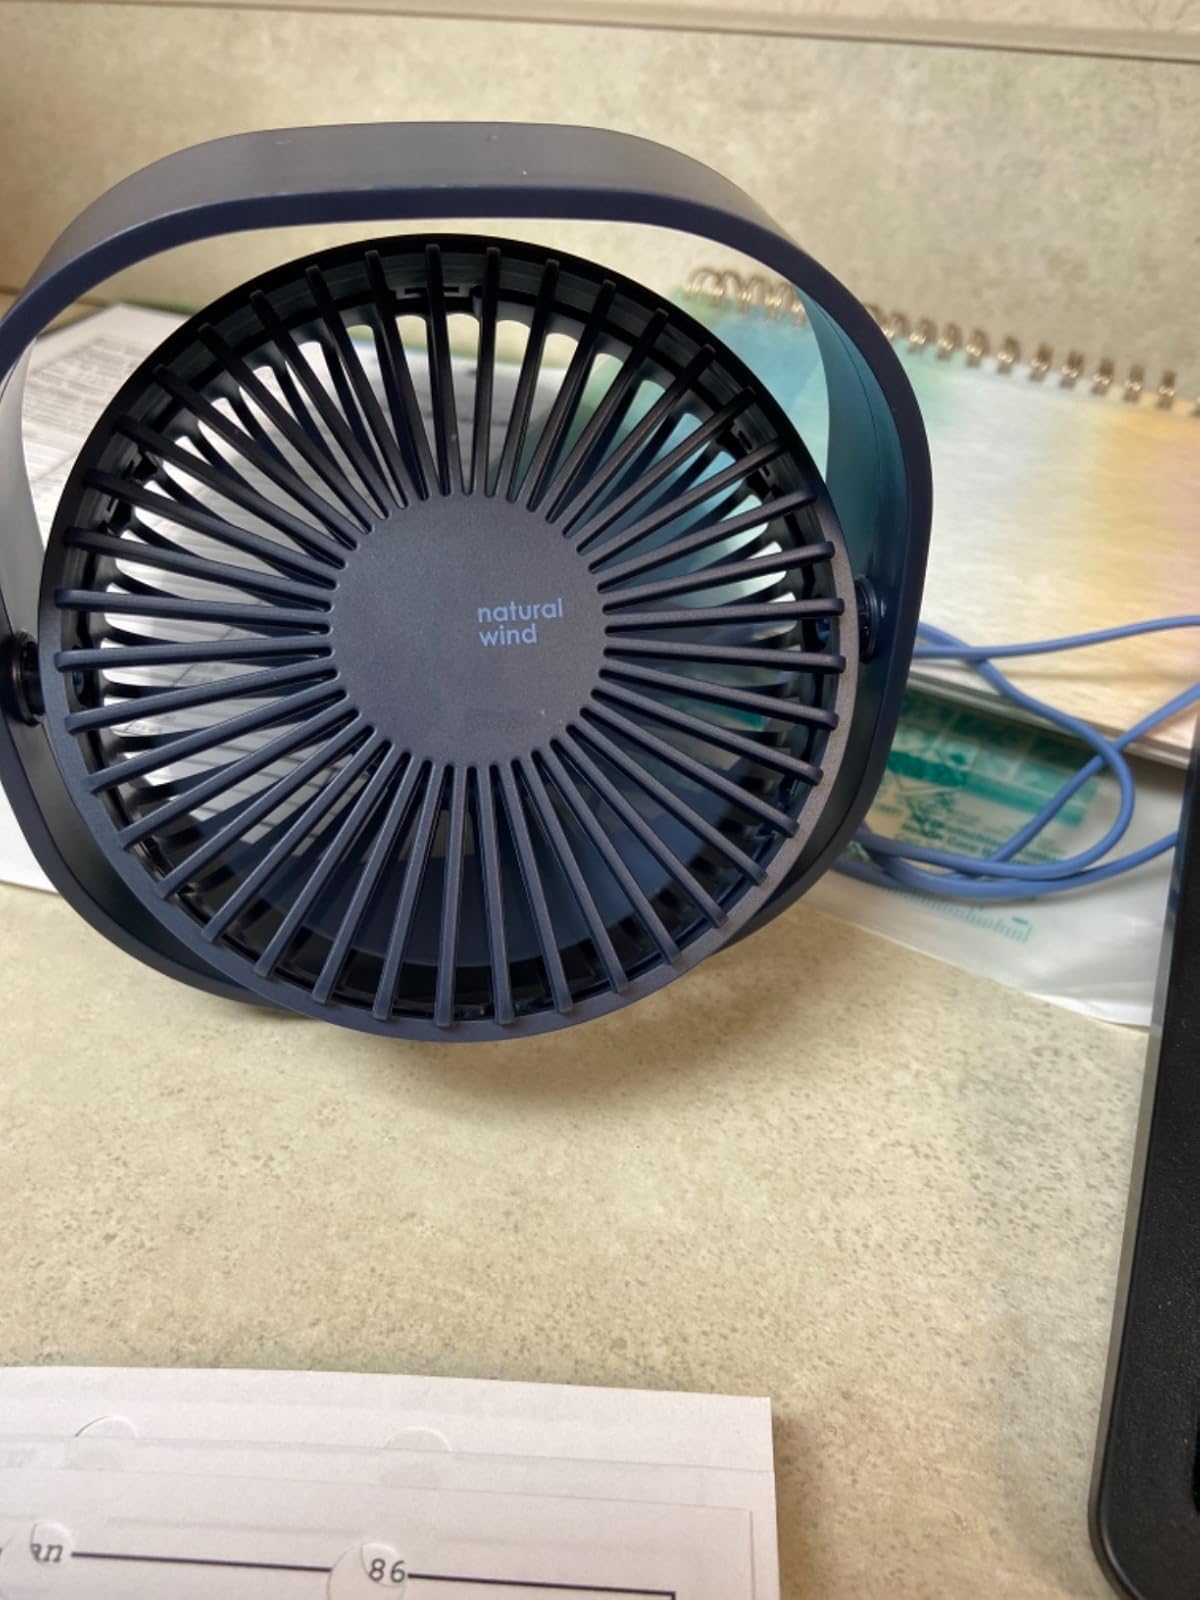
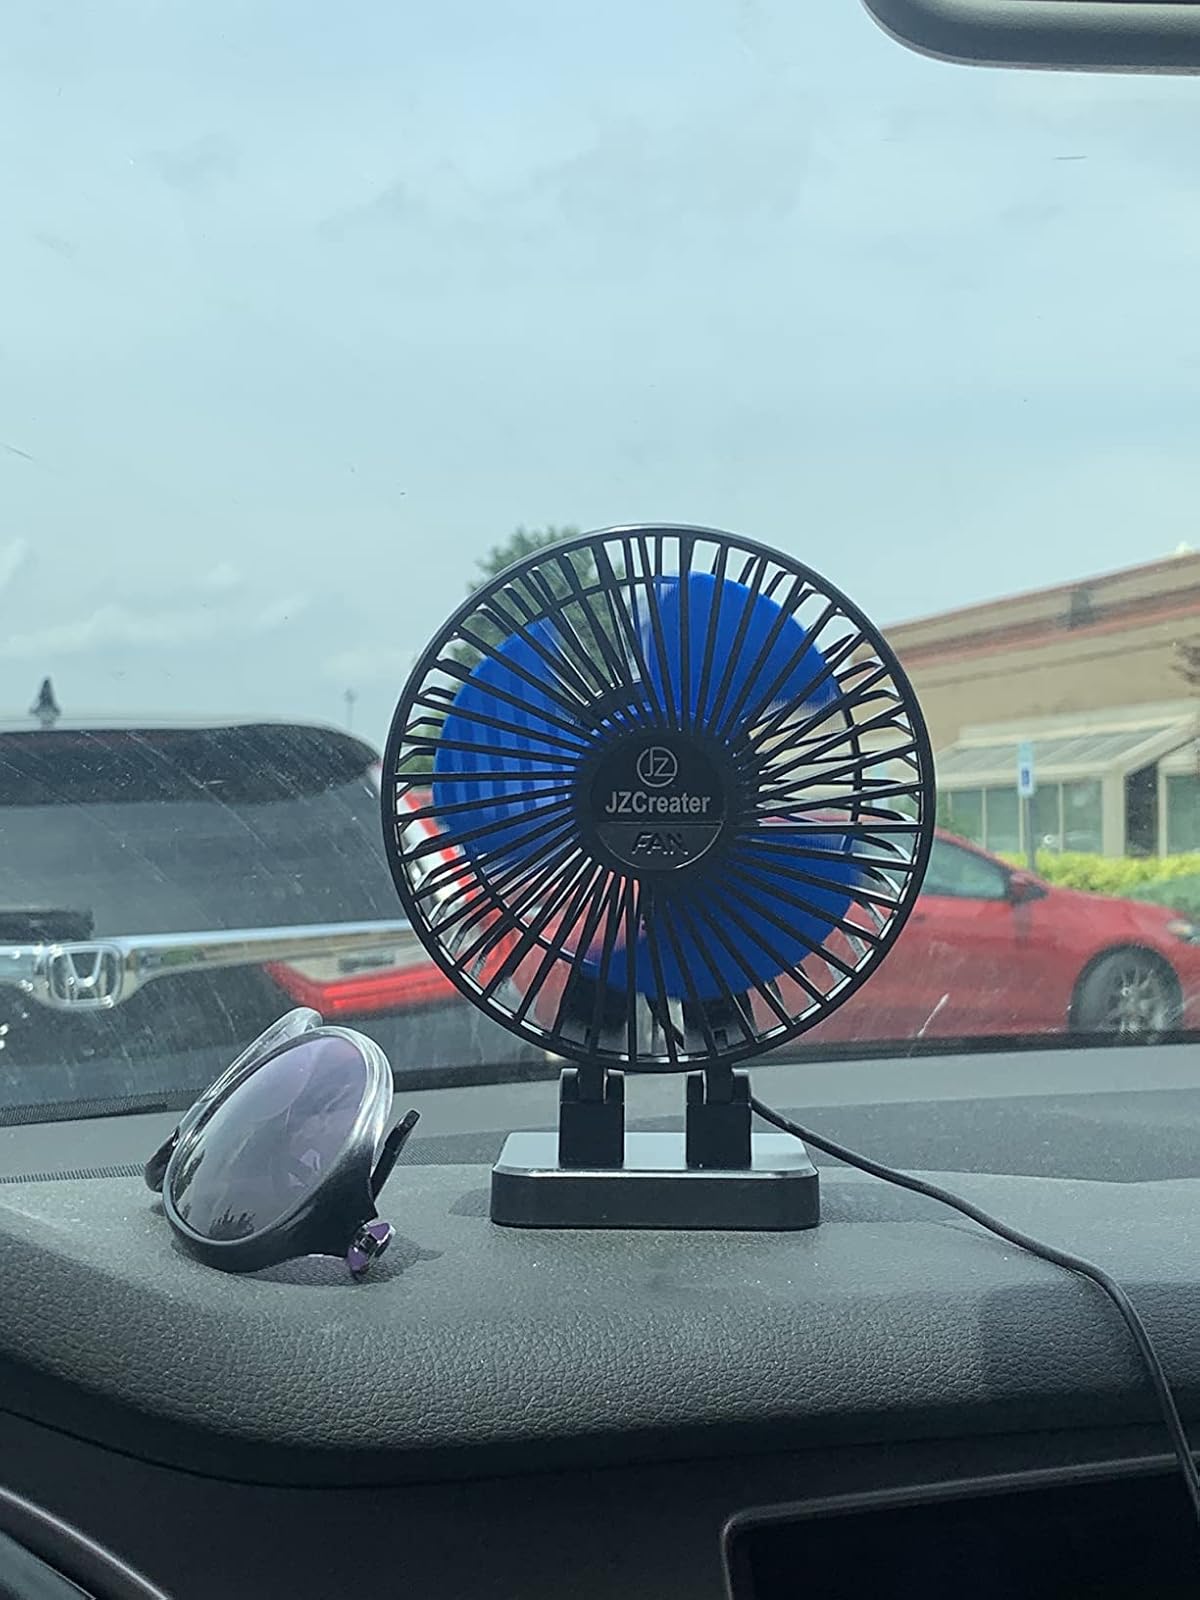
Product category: fan
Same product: no